Lilongwe

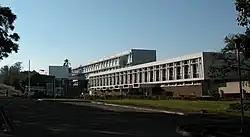
The Polytechnic (University of Malawi) in Blantyre

There are 38 private (Bedir Star International School, Bishop Mackenzie International school etc.) and 66 public primary schools with a total of 103,602 pupils as well as 29 secondary schools with 30,795 students in Lilongwe.